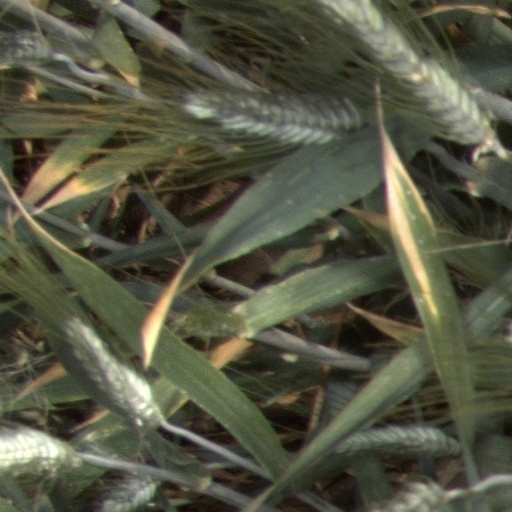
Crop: wheat